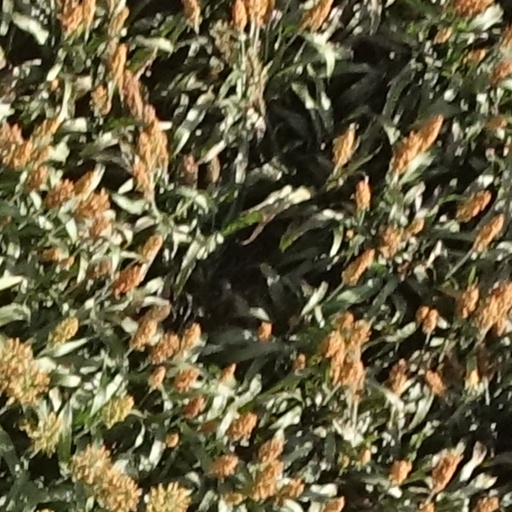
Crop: sorghum